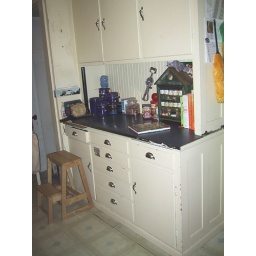
Another picture of the built-in cabinet in our kitchen